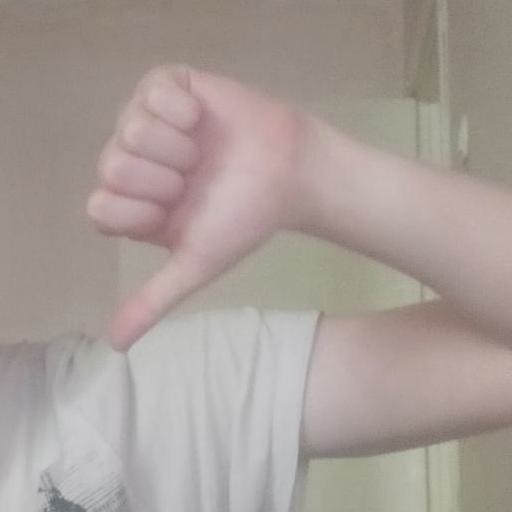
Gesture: dislike